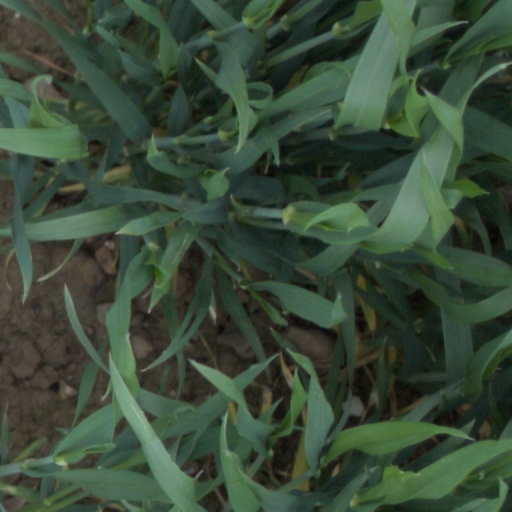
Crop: wheat